Mountain blackeye

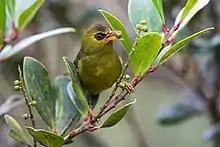
Olive-green bird with an orange bill and black eye-ring eating a small green berry.

The mountain blackeye feeds on nectar, pollen, insects (particularly caterpillars, grasshoppers and beetles), and small berries, including raspberries. It has a modified tongue—tubular with a brush-like tip—which allows it to easily sip nectar. It feeds at all heights, from the ground to the canopy, often foraging in small groups. It visits the flowers of "Eugenia", "Schima", "Elaeocarpus" and several "Rhododendron" species. Studies indicate that it may be an important pollinator of "Rhododendron buxifolium"; it also regularly visits "Rhododendron ericoides" and "Rhododendron acuminatum". It is an occasional partner in a symbiotic relationship with "Nepenthes lowii", a pitcher-plant which is also endemic to Borneo. The plant produces waxy secretions on the lid of its pitcher. Although treeshrews are the primary consumers of these secretions, mountain blackeyes also partake, sometimes defecating into the pitchers as they do so. Treeshrew and bird feces provide nutrients for the plant; studies have shown that some plants get 57–100% of their nitrogen from animal feces. Because the waxy secretions are produced year-round, they can be an important food source for mountain blackeyes when other plants are not in flower, or when insects are hard to find.